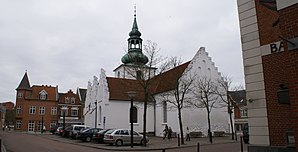
Lemvig Kirke
Lemvig Kirke
Lemvig Kirke
Lemvig Kirke er en kirke i Lemvig Sogn i Lemvig Kommune. Kirken er i sin kerne senmiddelalderlig, men er kraftigt ændret ved ombygning og udvidelse i årene 1931-34 ved arkitekt Hother Paludan.